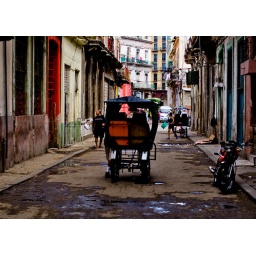
wagon bike in the street